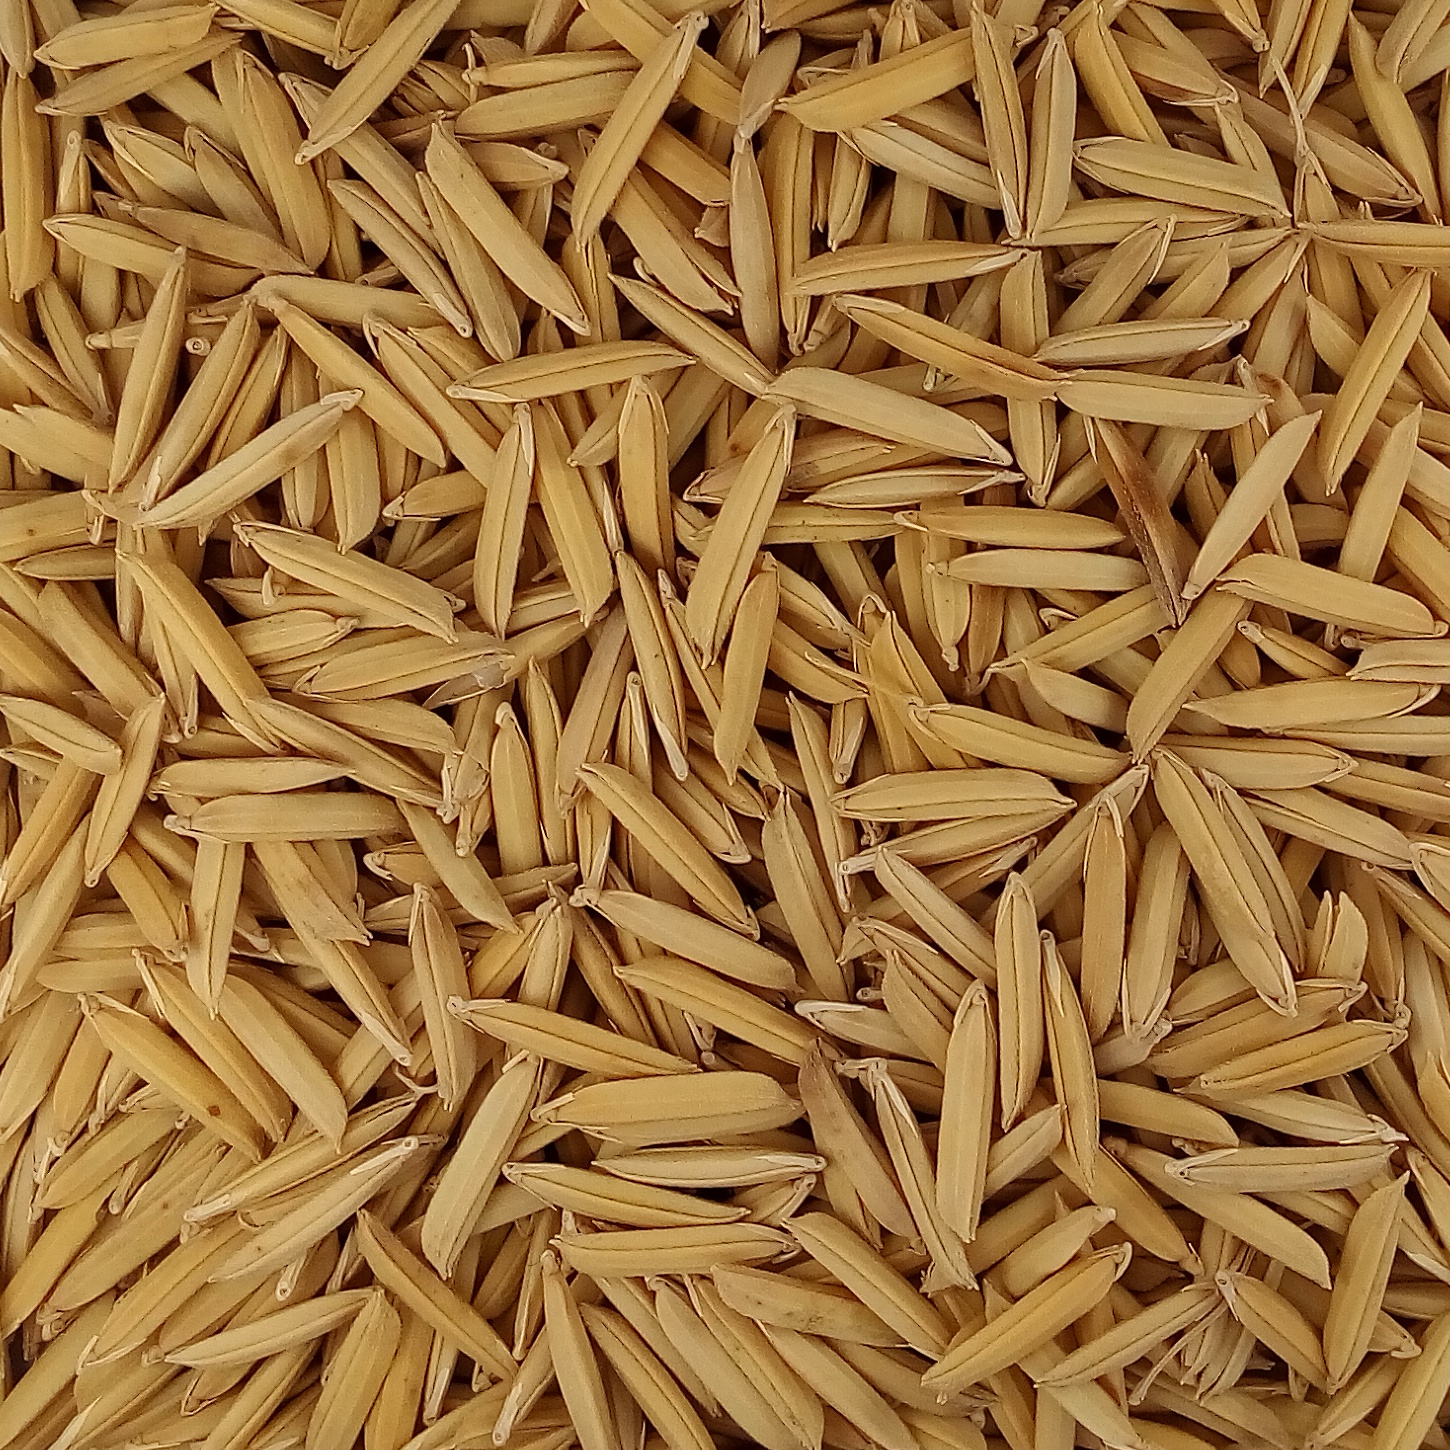
Rice seed variety: 1509